Area 51

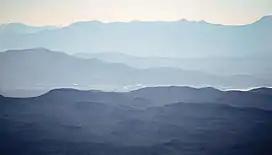
Area 51 viewed from distant Tikaboo Peak

The original rectangular base of is part of the so-called "Groom box", a rectangular area, measuring , of restricted airspace. The area is connected to the internal Nevada Test Site (NTS) road network, with paved roads leading south to Mercury and west to Yucca Flat. Leading northeast from the lake, the wide and well-maintained Groom Lake Road runs through a pass in the Jumbled Hills. The road formerly led to mines in the Groom basin but has been improved since their closure. Its winding course runs past a security checkpoint, but the restricted area around the base extends farther east. After leaving the restricted area, Groom Lake Road descends eastward to the floor of the Tikaboo Valley, passing the dirt-road entrances to several small ranches, before converging with State Route 375, the "Extraterrestrial Highway", south of Rachel.